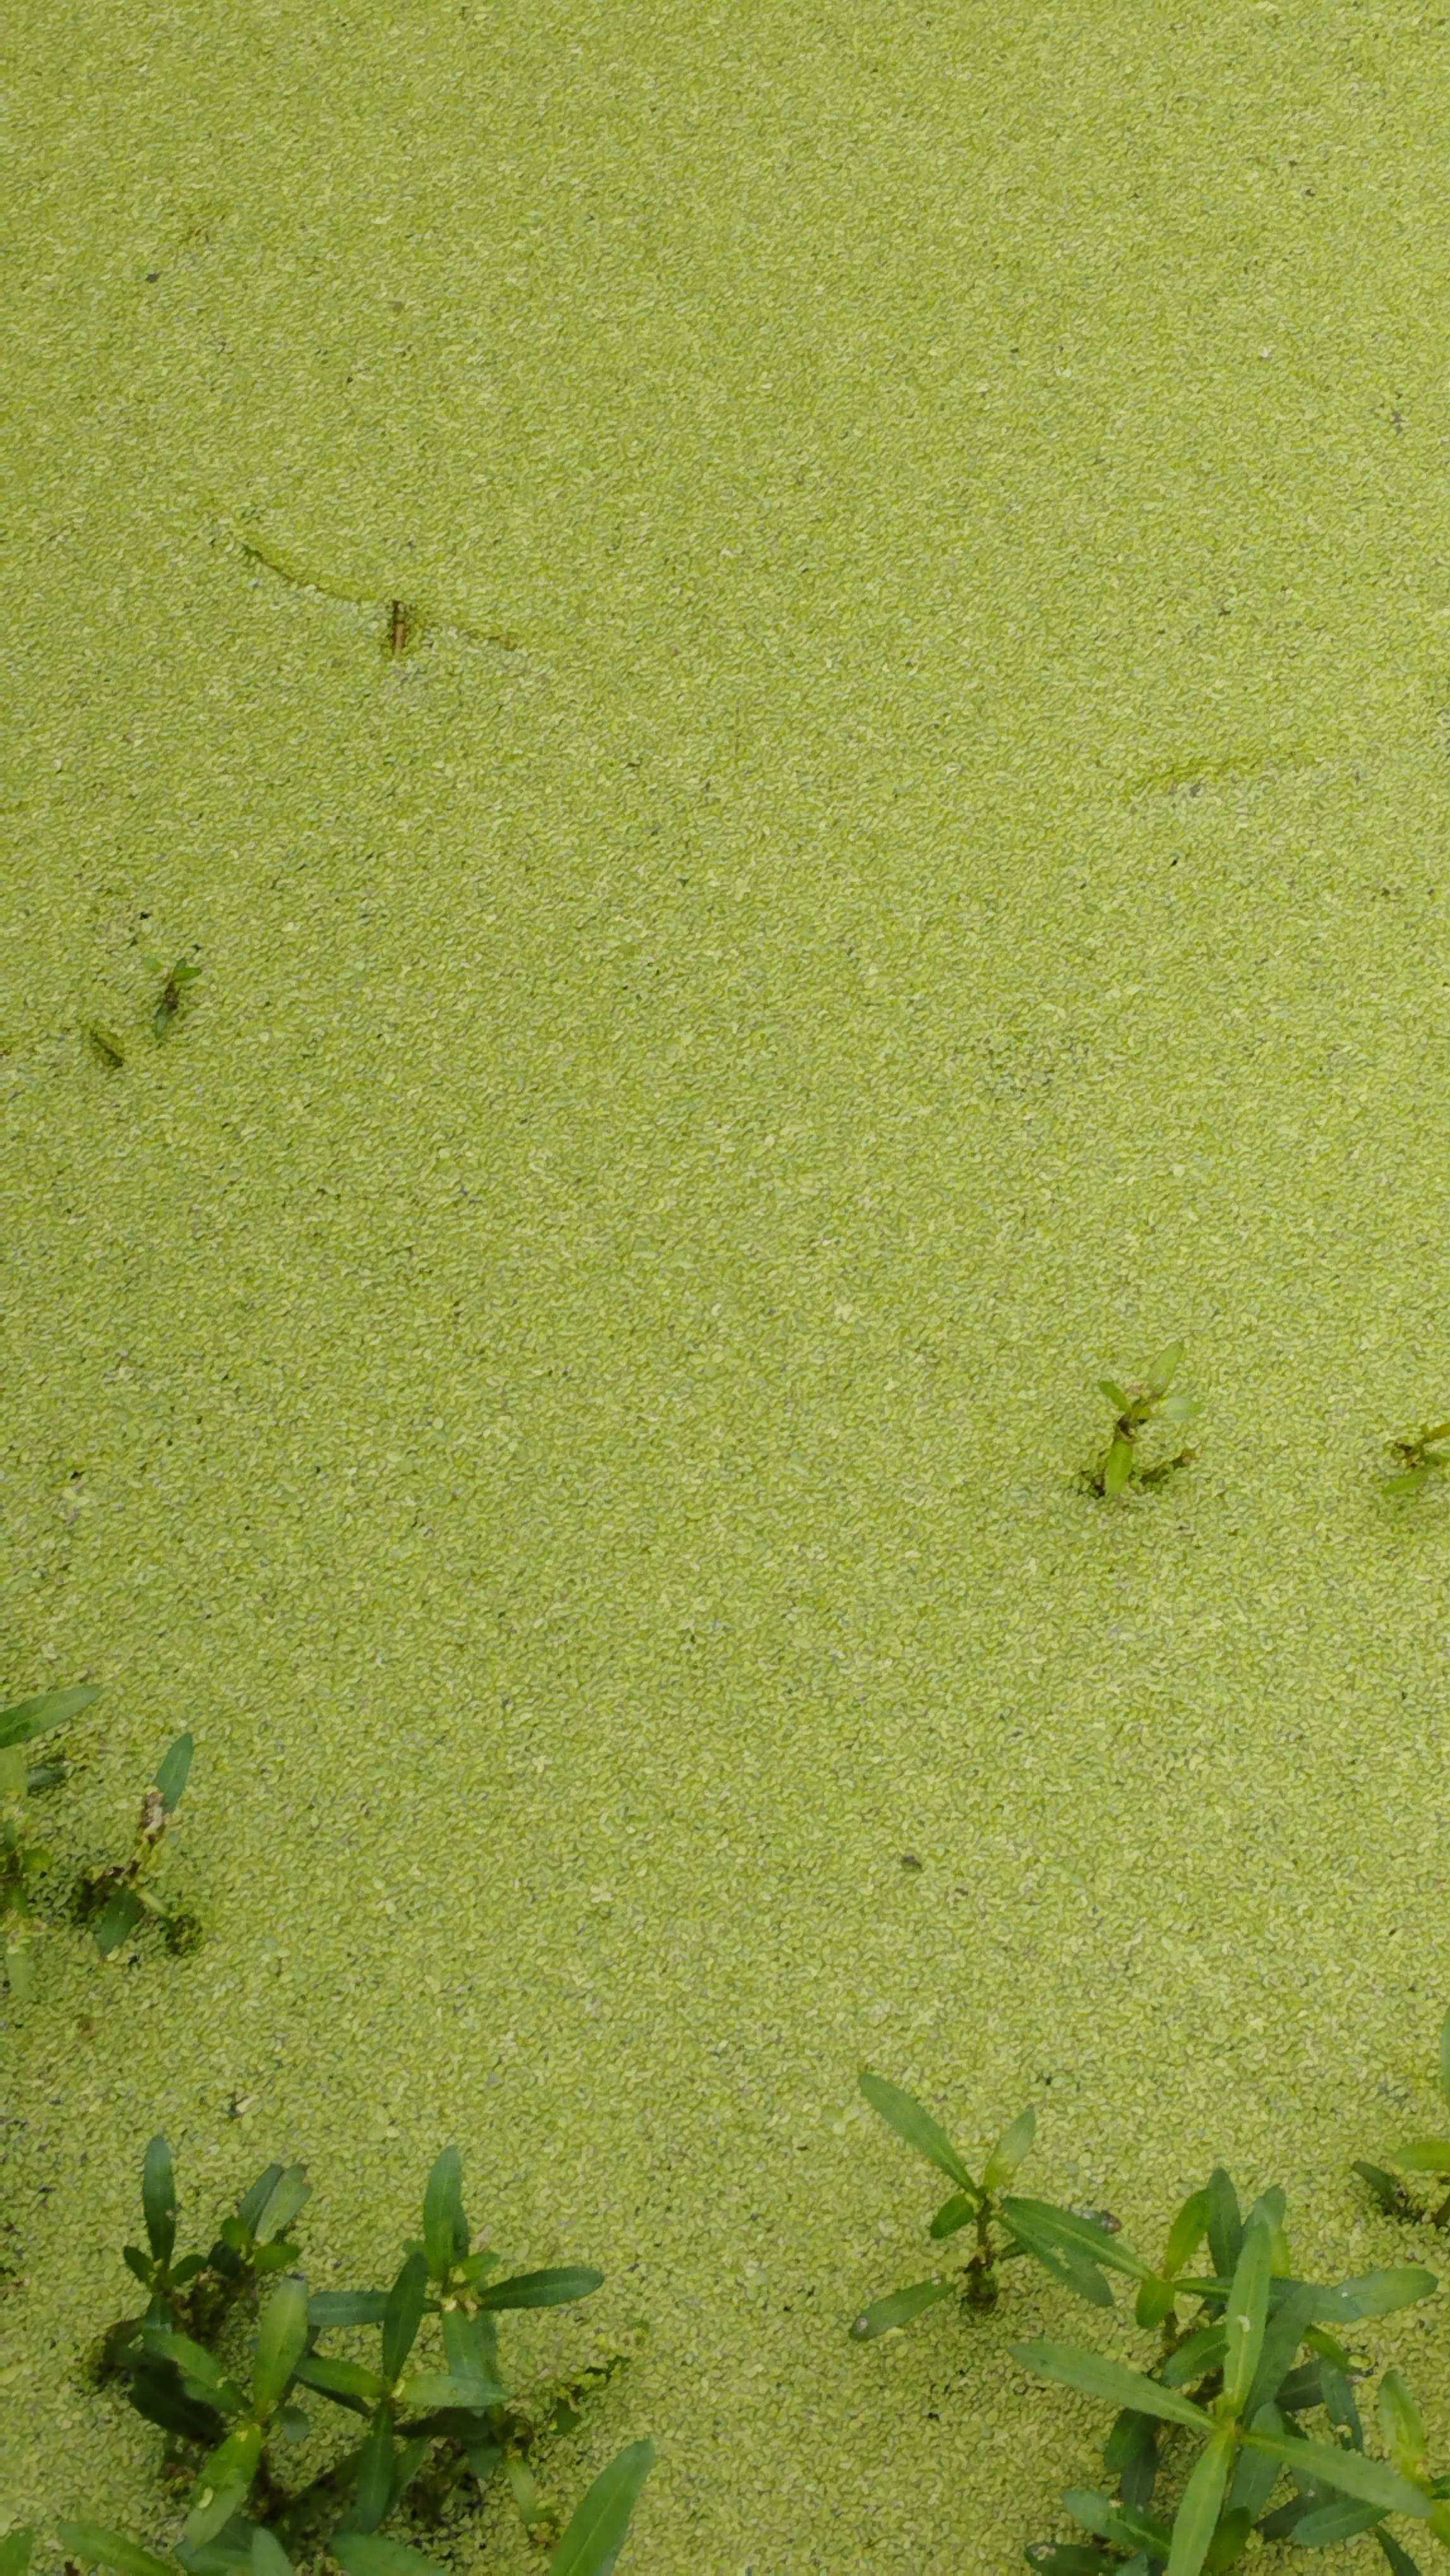
Species: Common Duckweeds (Lemna minor)